Barlaam and Josaphat

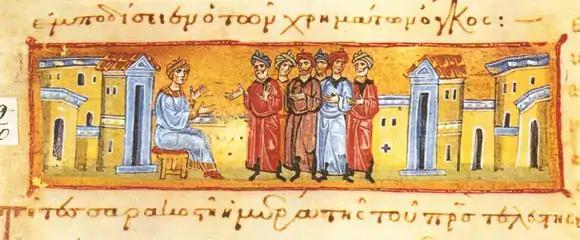
A Christian depiction of Josaphat, 12th century manuscript

Barlaam and Josaphat, also known as Bilawhar and Budhasaf, are Christian saints. Their story tells of the conversion of Josaphat to Christianity. According to tradition, an Indian king persecuted the Christian Church in his realm. After astrologers predicted that his own son would some day become a Christian, the king imprisoned the young prince Josaphat, who nevertheless met the hermit Saint Barlaam and converted to Christianity. After much tribulation the young prince's father accepted the Christian faith, turned over his throne to Josaphat, and retired to the desert to become a hermit. Josaphat himself later abdicated and went into seclusion with his old teacher Barlaam.